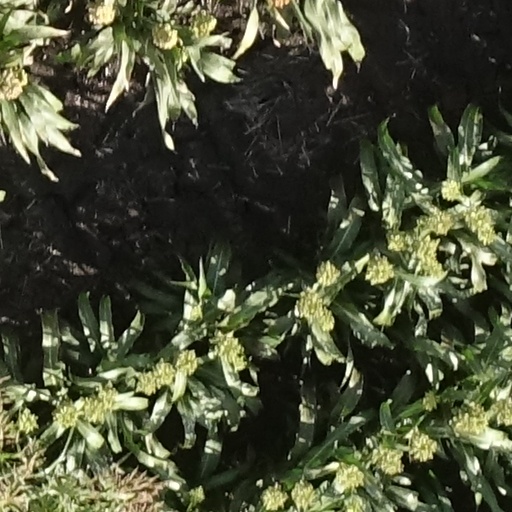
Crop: sorghum